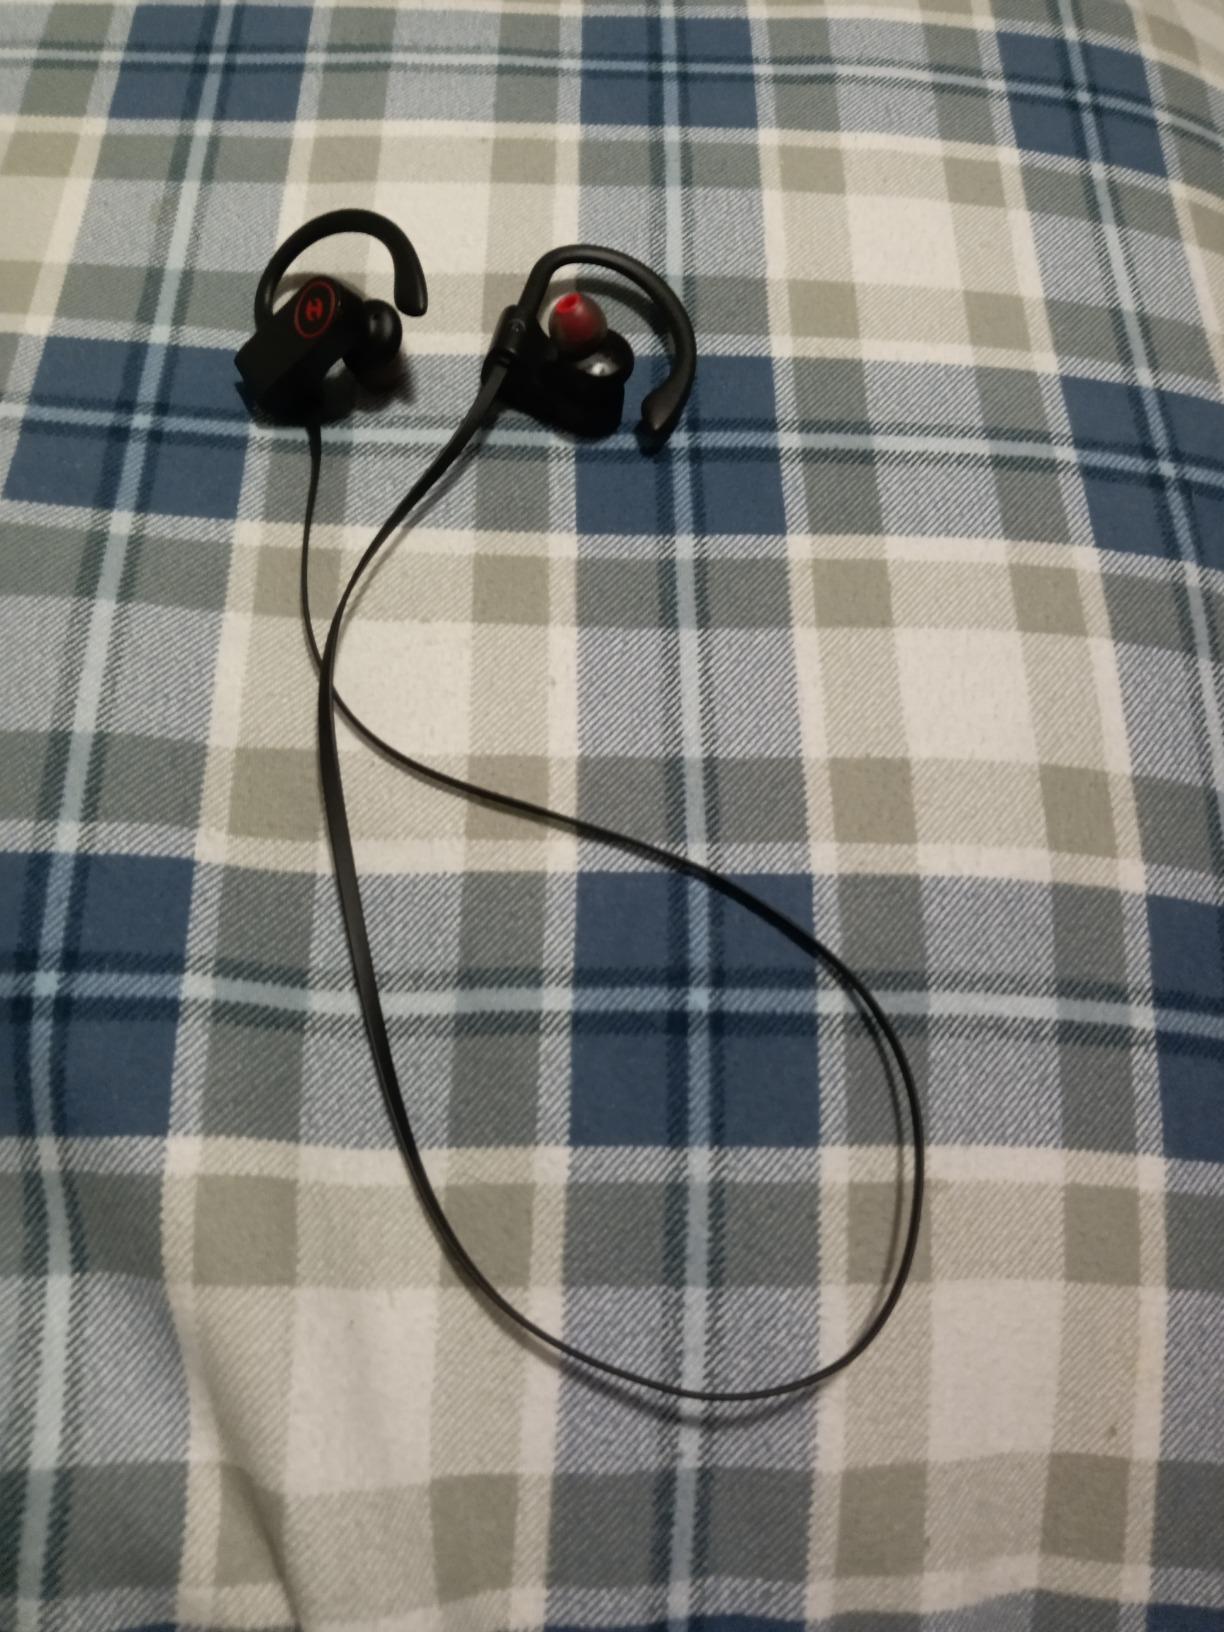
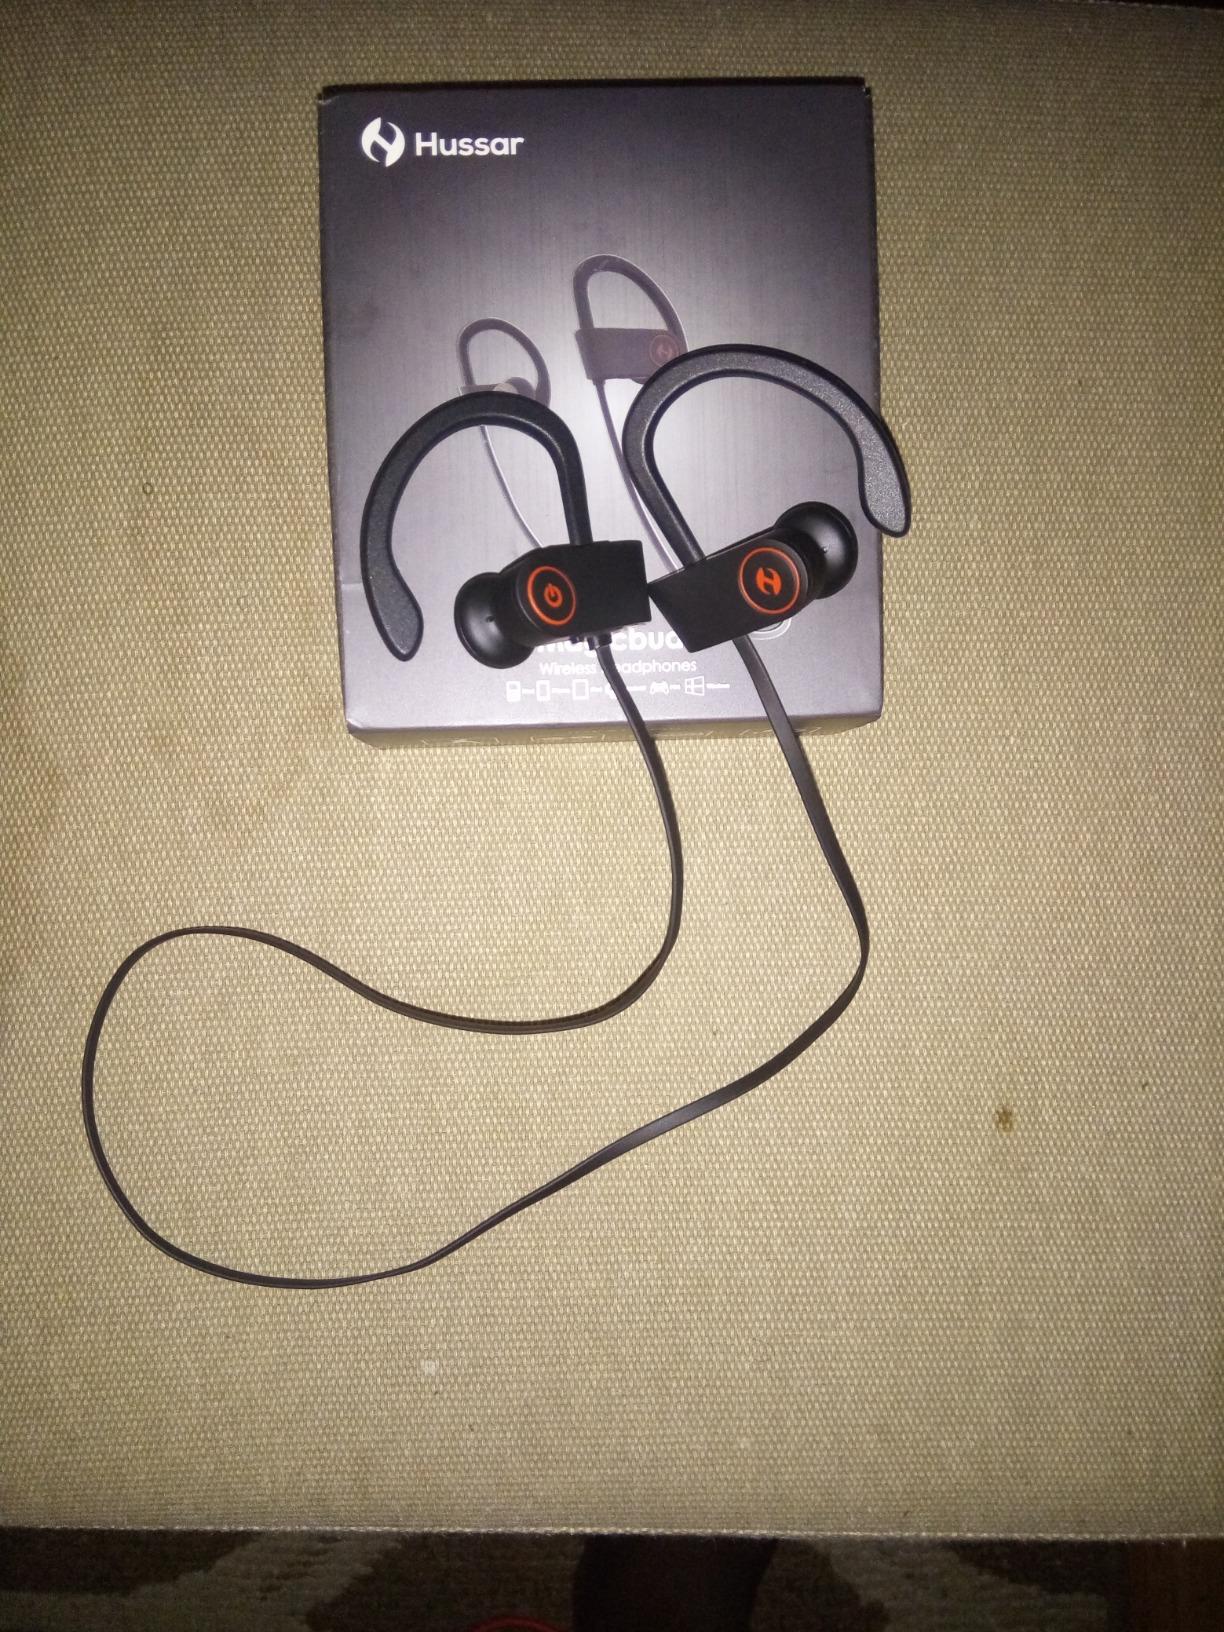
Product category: headphones
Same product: yes